Lake Victoria

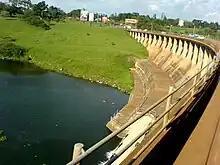
The Nalubaale Hydroelectric Power Station in Njeru, Uganda.

Pollution of Lake Victoria is mainly due to discharge of raw sewage into the lake, dumping of domestic and industrial waste, and fertiliser and chemicals from farms.